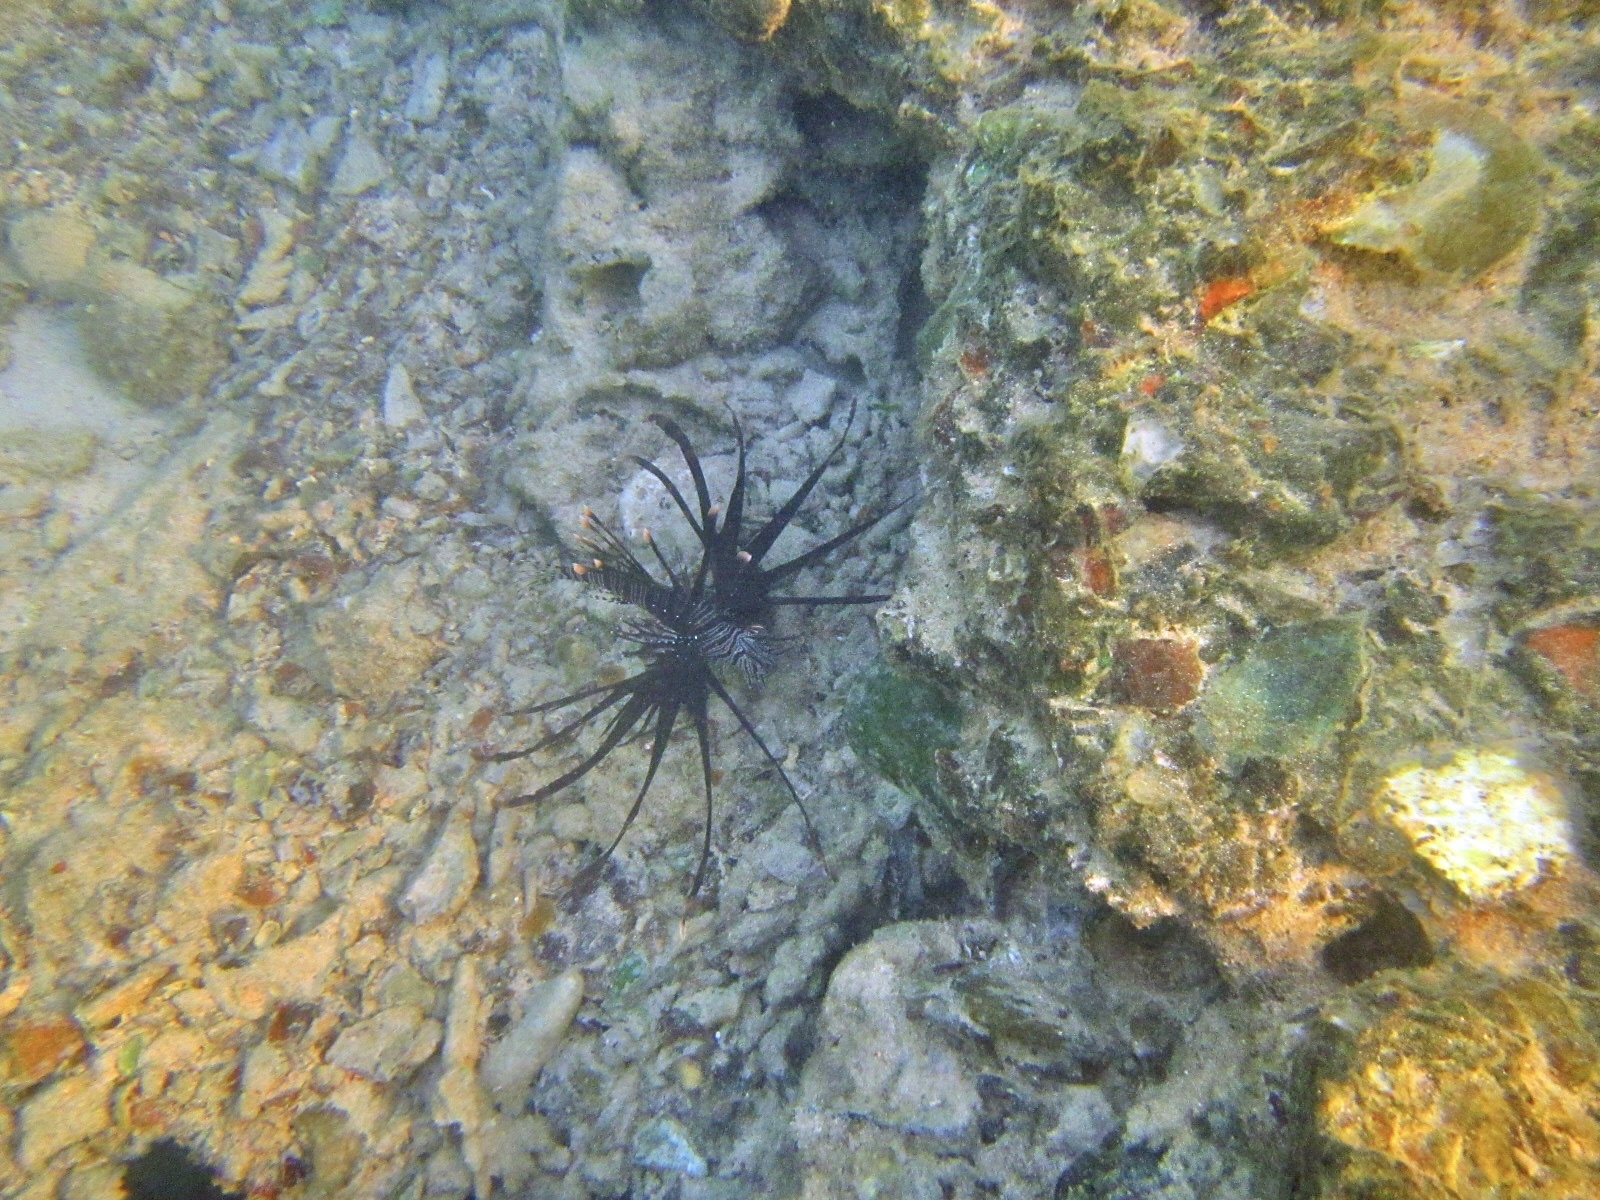
Pterois volitans (Red Lionfish)